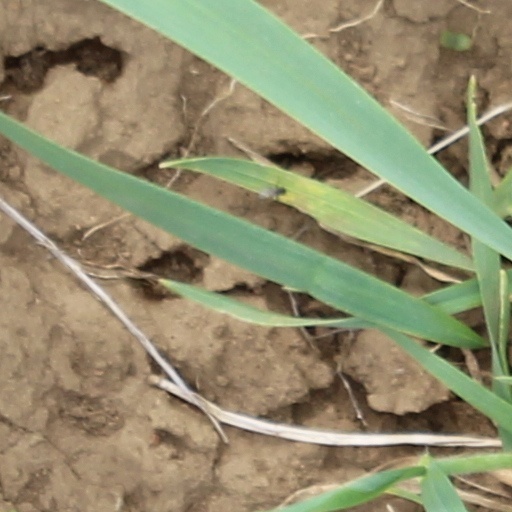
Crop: wheat